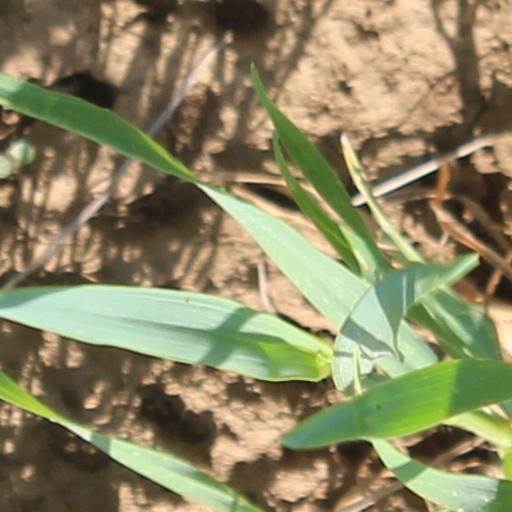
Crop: wheat